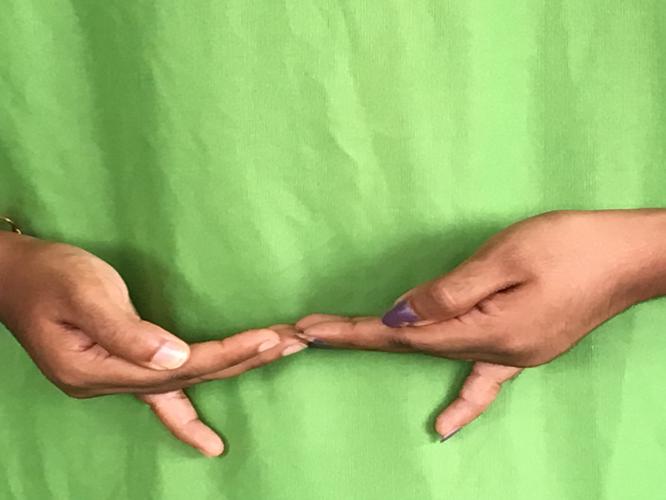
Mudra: Khatva
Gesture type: double_hand